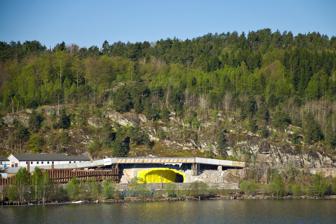
Building: Kleiver Tunnel
Country: Unknown
Year built: 2018
Railway tunnel in Larvik, Norway This article is an orphan , as no other articles link to it . Please introduce links to this page from related articles ; try the Find link tool for suggestions. ( January 2023 ) Kleiver Tunnel Eastern entrance to the tunnel during construction in 2014 Overview Line Vestfold Line Location Martineåsen, Larvik , Norway Coordinates 59°03′25″N 9°59′42″E / 59.057°N 9.995°E / 59.057; 9.995 Start Farriseidet End Paulertjønn Operation Opened 24 September 2018 ( 6 years ago) Owner Bane Nor Character High-speed passenger Technical Line length 3,670 m (12,040 ft) No. of tracks Double Track gauge 1,435 mm ( 4 ft 8 + 1 ⁄ 2 in ) Electrified 15 kV  16.7 Hz AC Operating speed 250 km/h (160 mph) The Kleiver Tunnell ( Norwegian : Kleivertunnelen ) is a 3.670-kilometer (2.280 mi) railway tunnel in Larvik , Norway . The tunnel carries for the most part two tracks of the Vestfold Line and is dimensioned for speeds up to 250 km/h (160 mph). Construction started in 2013 and the tunnel opened on 24 September 2018 as part of the Farriseidet–Porsgrunn project. The tunnel is designed so it can be extended towards Larvik when a new railway route through Larvik has been designed upon. The eastern 800 meters (2,600 ft) of the tunnel are therefore single track and lack a high-speed profile, while the rest of the tunnel is double track . Once the tunnel has been extended, the single-track section will then be converted to an emergency exit. History When the Vestfold Line was originally built in the second half of the 1870s, the route from Larvik to Eidanger was built along the west side of the lake Farris , through the hamlet of Oklungen and down the valley of Bjørkedal. The line from Larvik Station to Skien Station opened on 23 November 1882. The section from Larvik Station to Porsgrunn Station was 36.42 kilometers (22.63 mi) long, but had many curves, low speed and was prone to landslides. The Vestfold Line is largely used by regional trains, but had low speeds. In the late 2000s the average speed for trains between Skien and Oslo was 63 km/h (39 mph), and it was not uncommon to use coaches to freight passengers from the Grenland towns of Porsgrunn and Skien to Larvik. Plans to upgrade the Vestfold Line commenced in the early 1990s, and they concluded that the section between Larvik and Porsgrunn should be prioritized. Initial plans called for the route to be built as single track with two passing loops , and this was approved in 2002 and 2009. By then the government reconsidered and the National Rail Administration opted in 2010 to change their plans to double track. Construction on the Farriseidet–Eidanger project started in 2012. The project consisted of 22 kilometers (14 mi) of double-track railway, designed for speeds of 250 km/h (160 mph). The project consisted of seven tunnels and ten bridges, costing a total of 7.4 billion Norwegian kroner . The project allowed travel time from Porsgrunn to Larvik to be cut from 34 to 12 minutes. Groundwork for the project was split into four contracts, the westernmost which included the Kleiver Tunnel. Skanska won the contract and work started on 3 June 2013. The 9.6-kilometer (6.0 mi) section cost 1342 million kroner, which in addition to the Kleiver Tunnel consisted of two additional tunnels, two wildlife crossings and six bridges. After the Holm–Nykirke project further north on the Vestfold Line, Farriseidet–Porsgrunn is the second section of railway in Norway dimensioned for speeds of 250 km/h (160 mph). This resulted in the tunnel cross-section increasing from 90 to 120 m 2 (970 to 1,290 sq ft). Uncommon for Norwegian tunnels was also the use of prefabricated concrete elements for lining the tunnels. Between construction started and completed, the name of the tunnel was changed from Martineåsen Tunnel to Kleiver Tunnel, in order to avoid confusion with the freeway tunnel on the E18 . The entire line was opened on 24 September 2018. Specifications The tunnel's western entrance and the Paulertjønn Bridge during construction in 2016 The Kleiver Tunnel is 3,670 meters (12,040 ft) long. The eastern entrance is located at Farriseidet on the shores of the lake Farris, next to where the E18 crosses over from the Farris Bridge to Martineåsen Tunnel. The western entrance is situated at Paulertjønn. At this side the tracks immediately to from the tunnel onto the Paulertjønn Bridge. While most of the tunnel is double track and dimensioned for speeds of 250 km/h (160 mph), the easternmost 800 meters (2,600 ft) are single track and lack high-speed profile. This allows the tunnel to connect to the existing railway line through Larvik. The double-track section has been designed to that it easily can be extended towards Larvik, when a new right-of-way has been decided upon. The tunnel is standard gauge , electrified at 15 kV  16.7 Hz AC . Conventional signaling has been installed, but preparations have been made for the tunnel to be upgraded to European Rail Traffic Management System . References